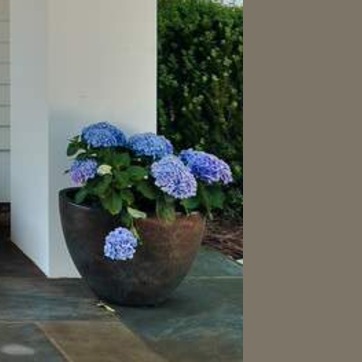
Material: foliage